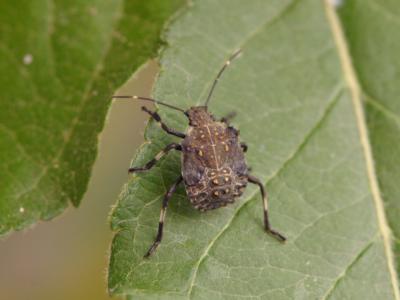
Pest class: stink_bug